Ulrich Ellis

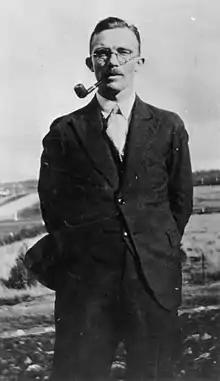
Ulrich Ruegg Ellis

Ulrich Ruegg Ellis (23 July 1904 – 4 December 1981) was an Australian journalist, political activist, and historian. He was known for his work in developing Canberra, his involvement with the New State Movement, and his behind-the-scenes work with the Country Party. He was the younger brother of the writer Malcolm Henry Ellis.